List of Kirby media

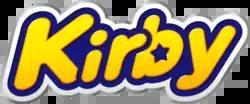
The "Kirby" series' logo as of 2022

The "Kirby" video game series is a franchise of platform games and other genres (including puzzle and racing games) published and produced by Nintendo. The games have been developed by Japan-based HAL Laboratory, a Nintendo second-party developer. All "Kirby" video games have been developed exclusively for Nintendo video game consoles and handhelds dating from the Nintendo Entertainment System to the 8th generation of video game consoles. The series debuted in Japan on April 27, 1992, with which later was released in the North American and PAL regions in August 1992 as "Kirby's Dream Land".